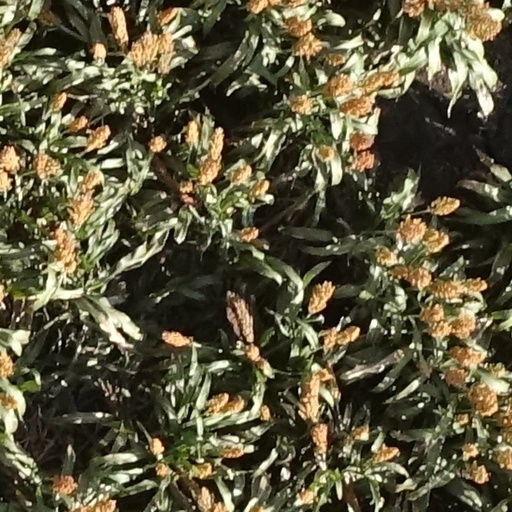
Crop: sorghum